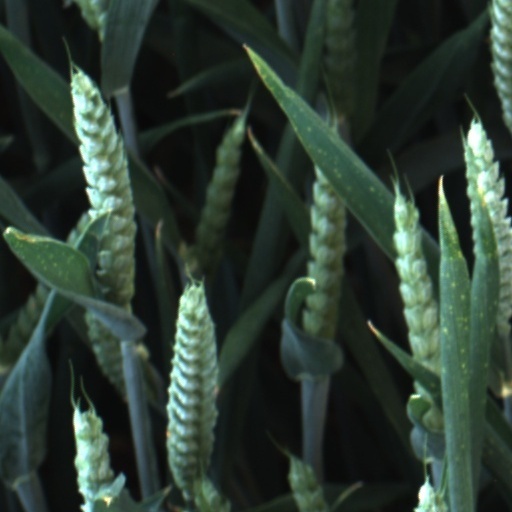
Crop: wheat